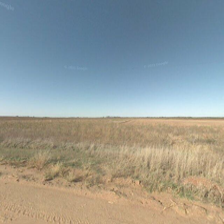
Label: streetView